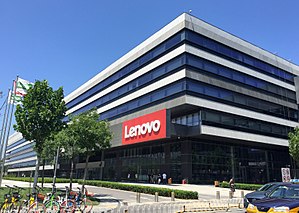
Lenovo Group
Lenovo Group Limited er en kinesiskbaseret multinational elektronikvirksomhed, der har operationelt hovedsæde i Morrisville, North Carolina, men er registeret i Hong Kong, hvor virksomheden tillige er børsnoteret. Lenovo omsatte i regnskabsåret 2010/2011 for 29,6 mia. USD og beskæftigede 27.000 medarbejdere.